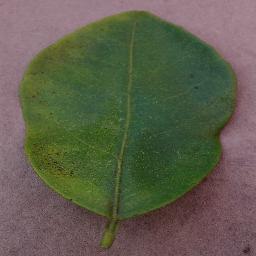
Label: Orange___Haunglongbing_(Citrus_greening)